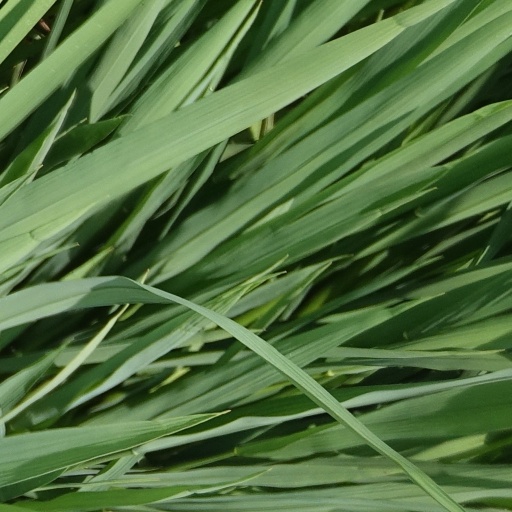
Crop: rice